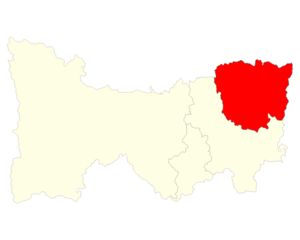
Localisation du district de Fandriana dans la région Amoron'i Mania
Le district de Fandriana est un district du centre de Madagascar situé dans la région d'Amoron'i Mania, dans la province de Fianarantsoa.